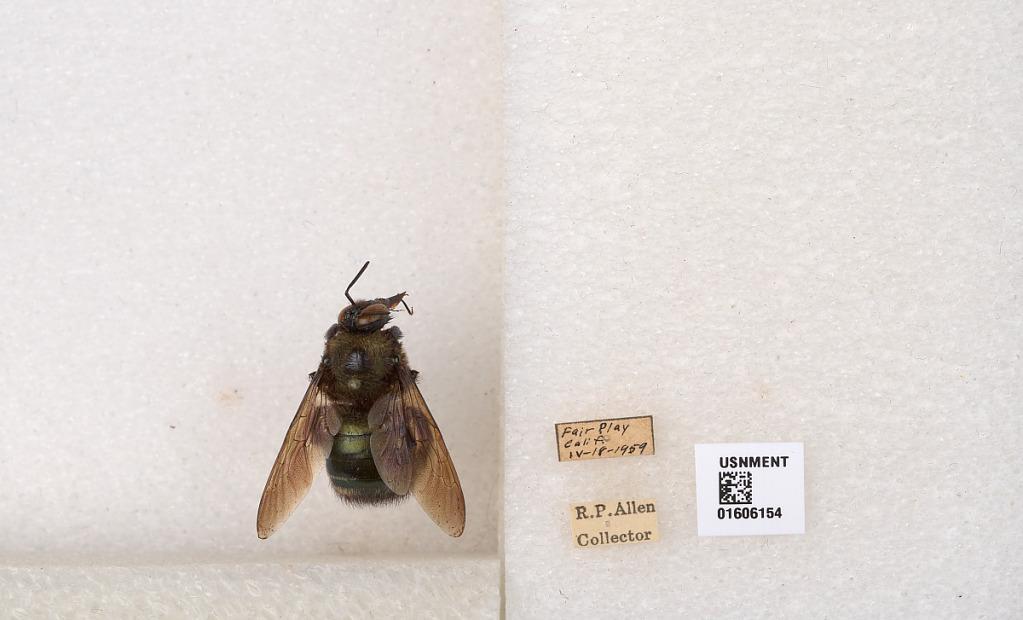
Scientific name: Xylocopa (Xylocopoides) californica californica Cresson
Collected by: R. Allen
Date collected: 1959-4-18
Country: United States
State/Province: California
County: El Dorado
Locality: Fair Play
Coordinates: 38.5935, -120.66